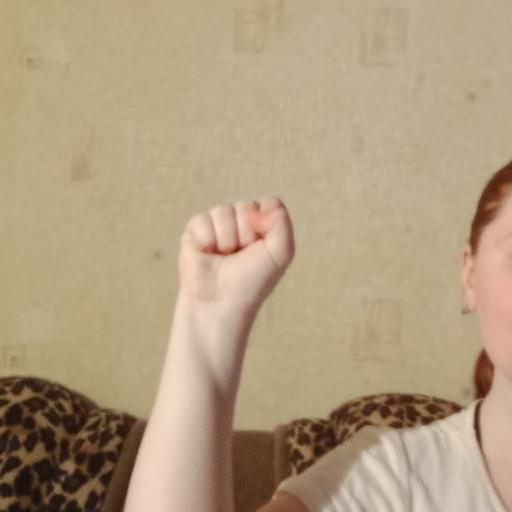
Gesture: fist